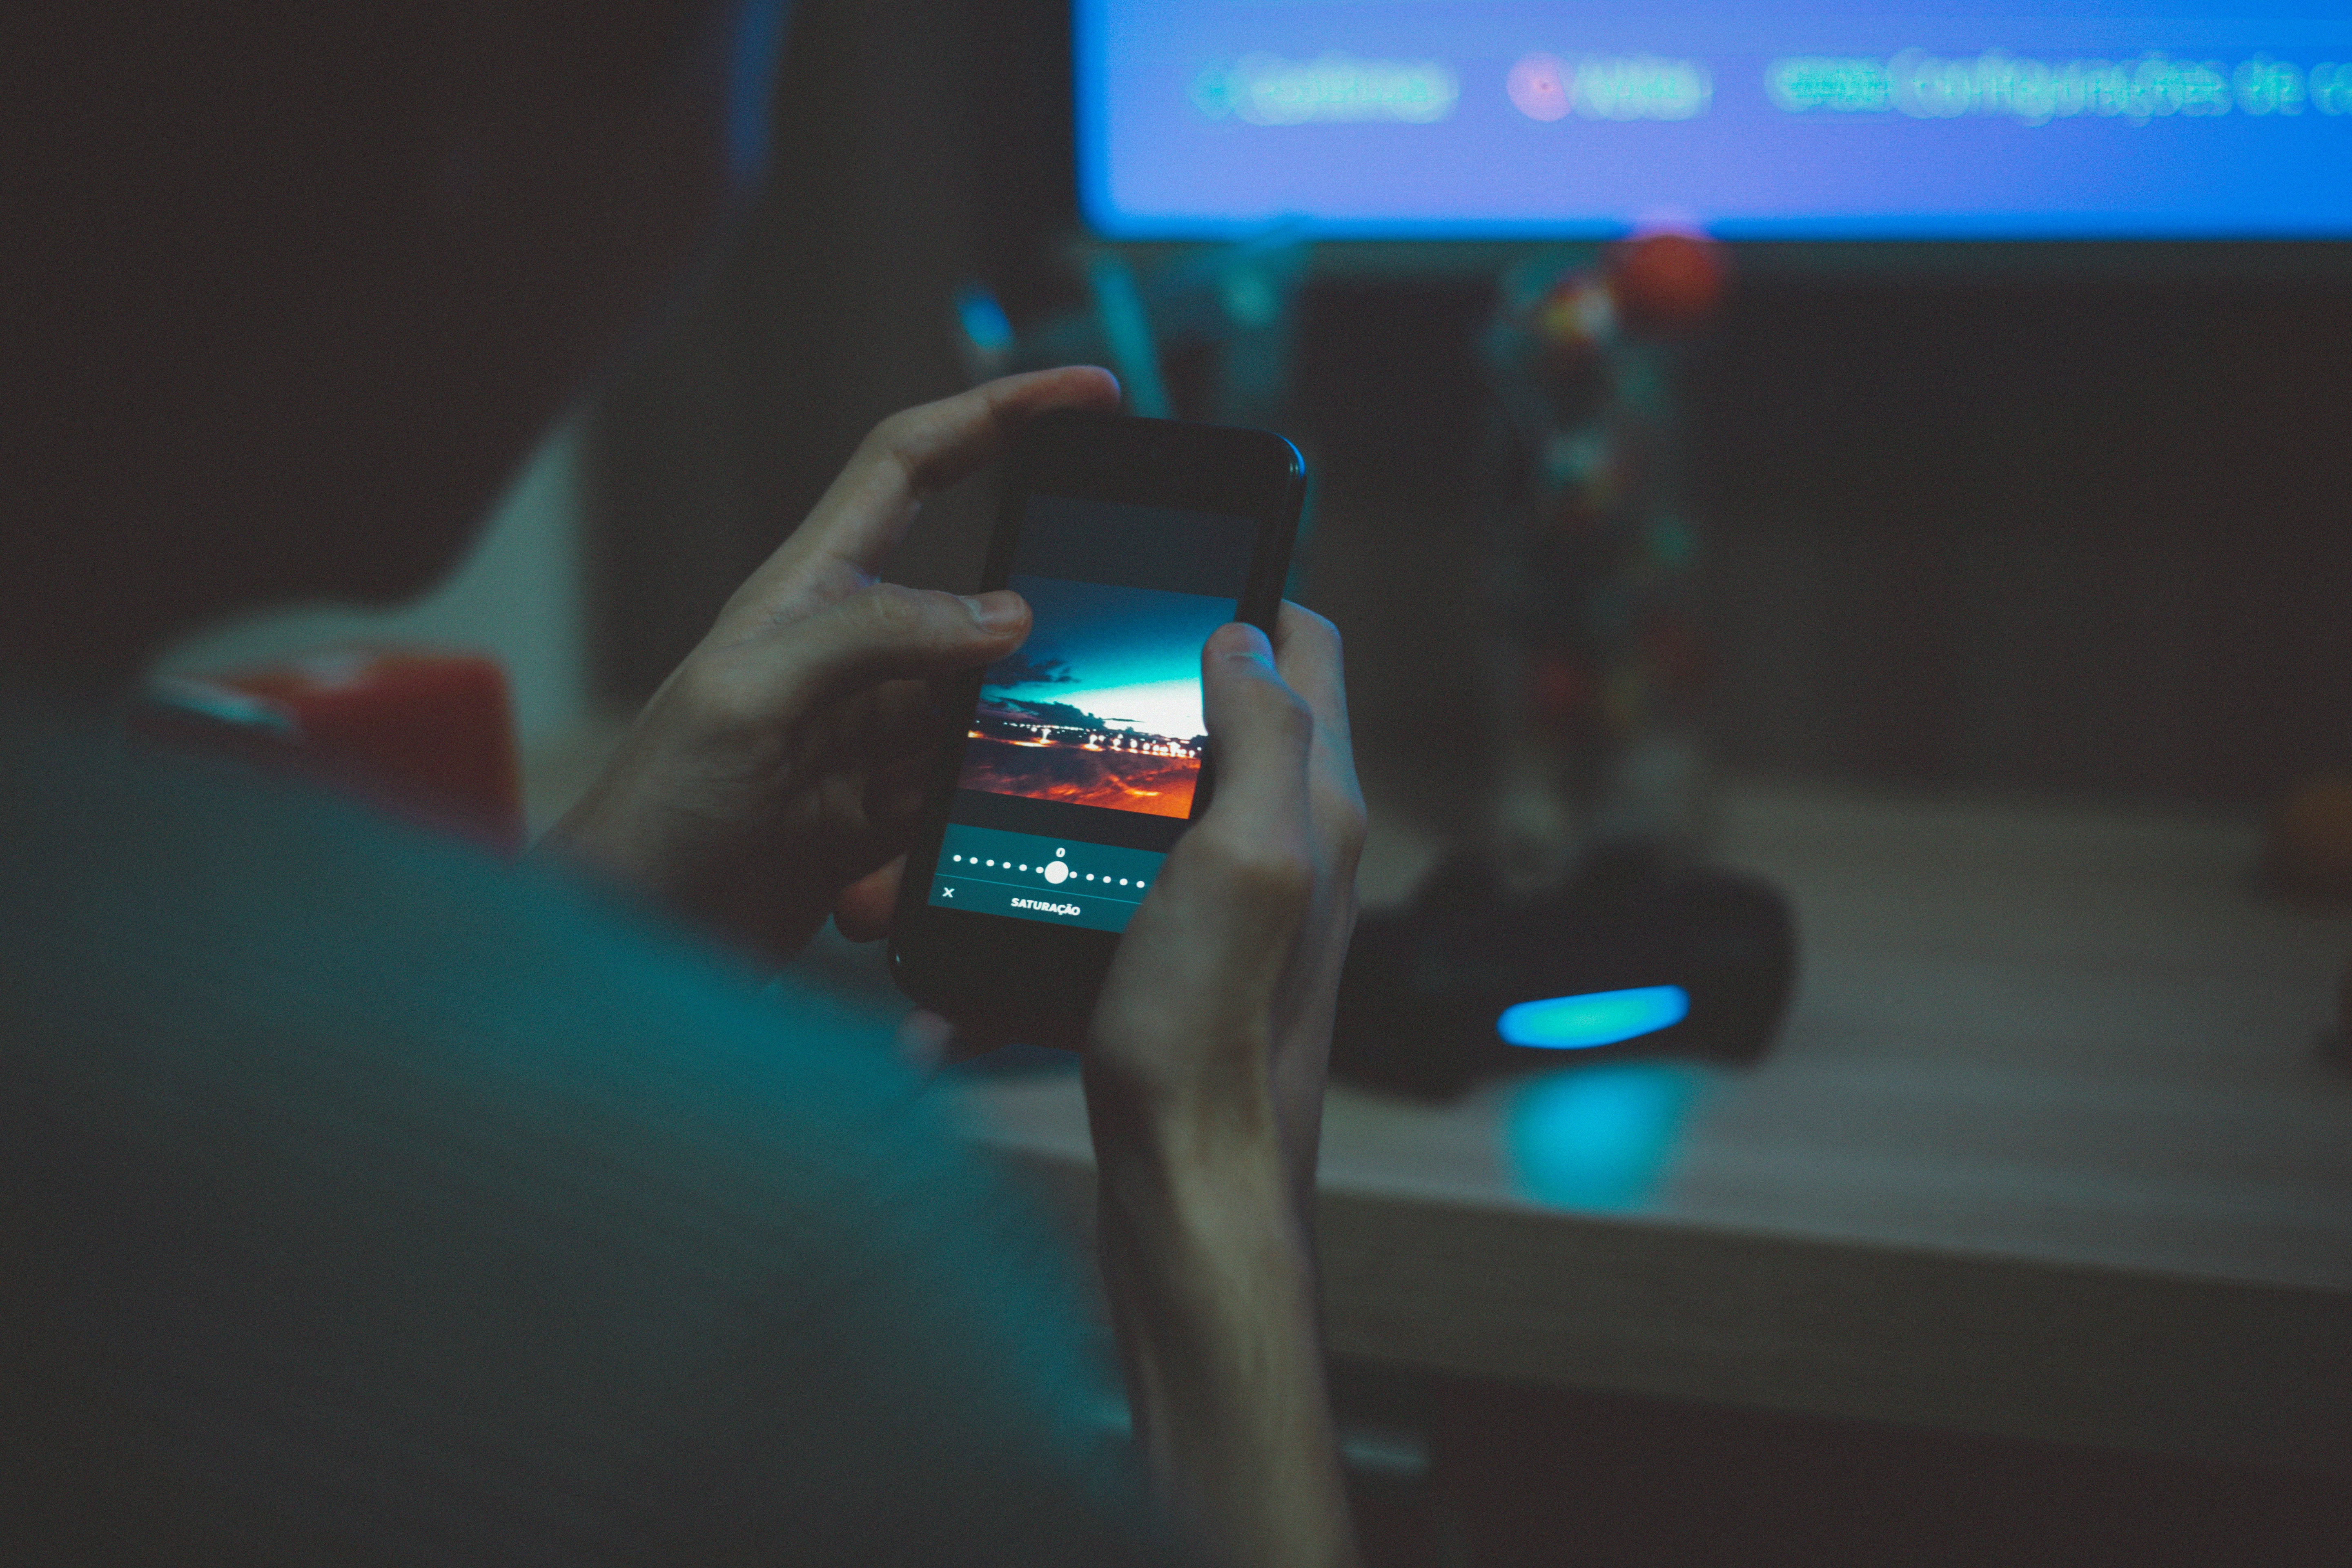
technology, gadget, screenshot